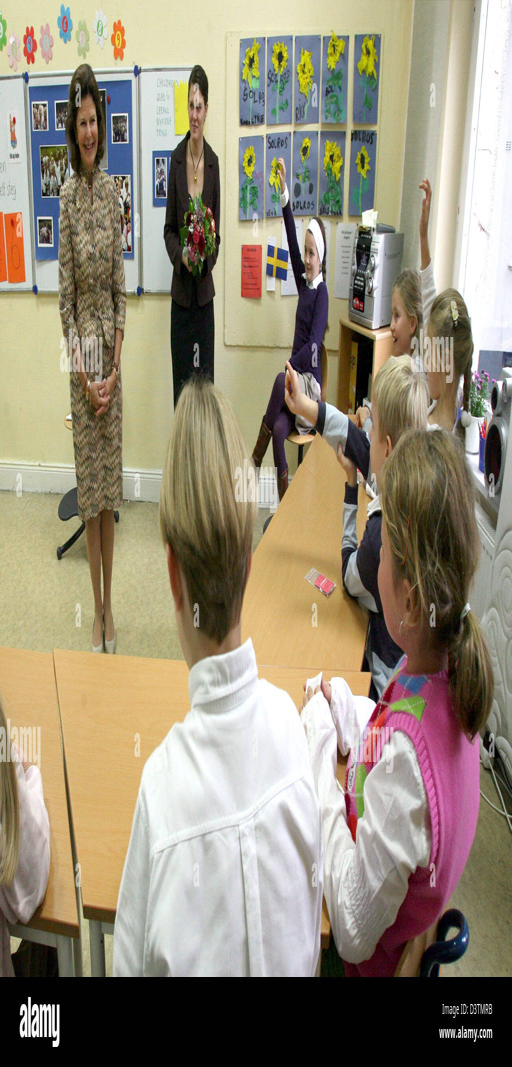
person speaks with school children